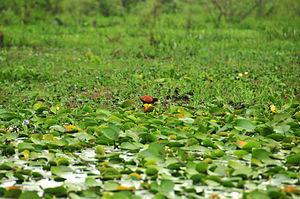
La province de Corrientes est une province du nord-est de l'Argentine, dont la capitale est la ville de Corrientes. Au nord comme à l'ouest elle est délimitée par le Río Paraná, qui la sépare du Paraguay et des provinces du Chaco et de Santa Fe ; sa frontière orientale est constituée par le río Uruguay, qui la sépare de la République d'Uruguay et du Brésil ; les rivières Guayquiraró et Mocoretá délimitent sa frontière sud avec la province d'Entre Ríos. Au nord-est se trouve sa seule frontière artificielle, qui la sépare de la province de Misiones.